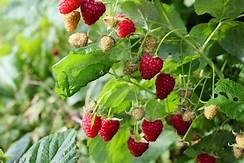
Label: raspberry